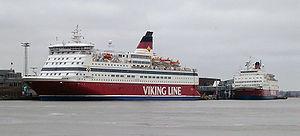
Viking Line est une compagnie maritime finlandaise qui dessert en ferry la Finlande continentale, les îles Åland, la Suède et l'Estonie. Elle est cotée à la bourse de Helsinki. Créée en 1959, la société était, à l'origine, la propriété d'un consortium composé de plusieurs compagnies finlandaises.